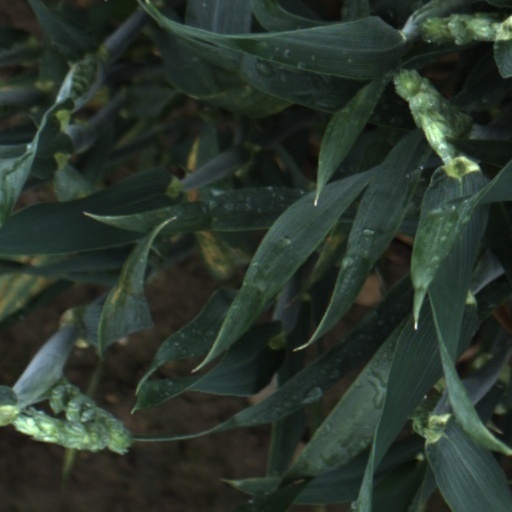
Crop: wheat